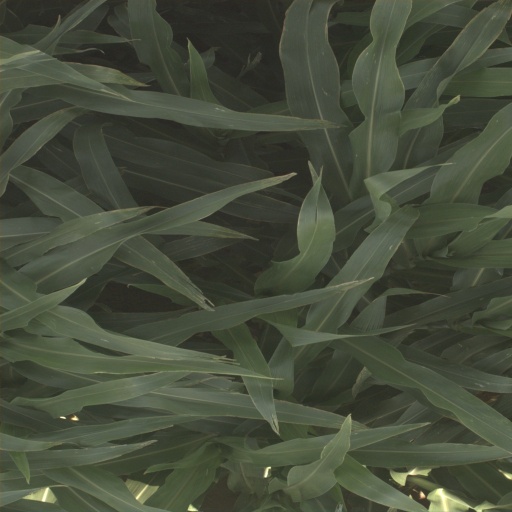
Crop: sorghum